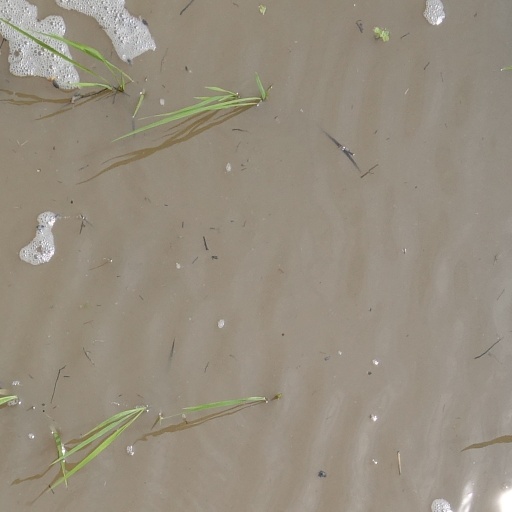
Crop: rice